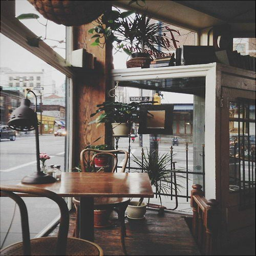
the perfect spot by the window .